Ling Daoyang

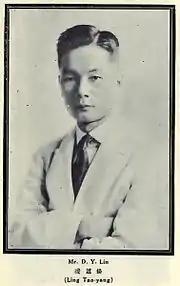
Ling Daoyang

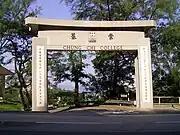
Epigraph by Ling Daoyang, on the Chung Chi gate of the Chinese University of Hong Kong.

Born on 18 December 1888 in what is now Buji Subdistrict, and then located within Xin'an County, Ling earned bachelor's of science in agriculture at the Massachusetts Agricultural College, followed by a master's degree in forestry at Yale University in the United States. In 1915, he proposed to the Beiyang government that it commemorate Arbor Day. The Nationalist government moved the date of Arbor Day in 1929, but continued to observe it in China until 1949. Ling was the principal of Chung Chi College from 1955 to 1960, and principal of United College from 1960 to 1963. He was also one of the founders of the Chinese University of Hong Kong. Ling moved to the United States in 1980, and died at the age of 105 on 2 August 1993.